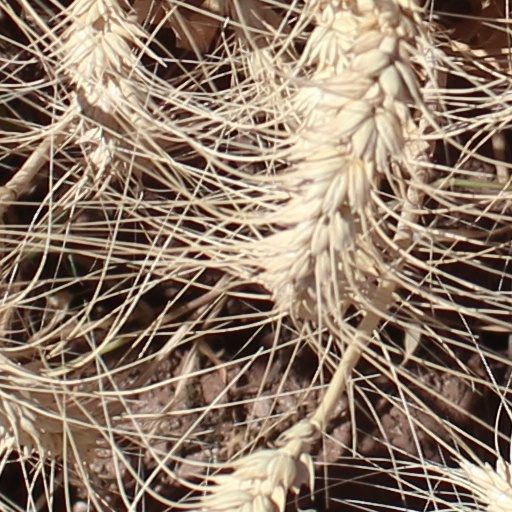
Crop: wheat